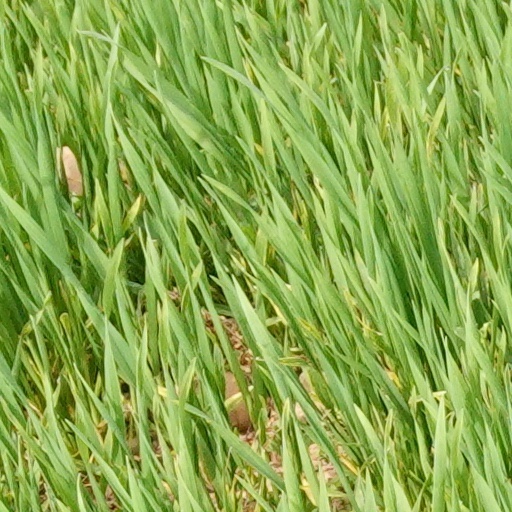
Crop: wheat